Robert Hooper (physician)

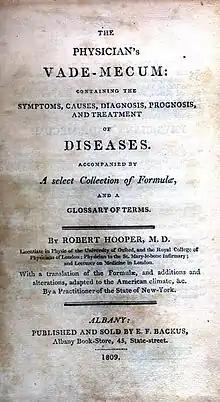
"The Physician's Vade Mecum", title page from the 1809 American edition.

Drawings for the illustrations were made by John Howship, George Kirtland and John Stewart Jr.